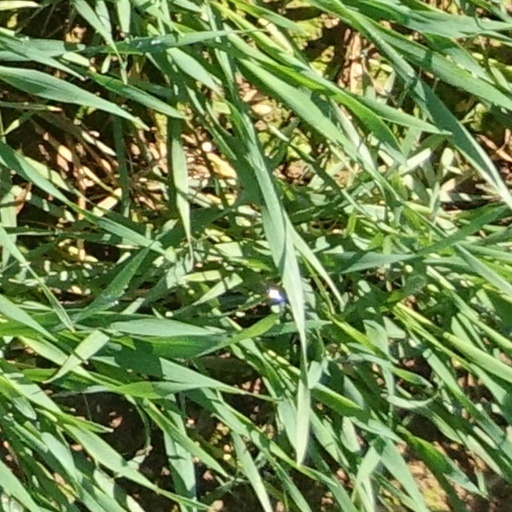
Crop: wheat